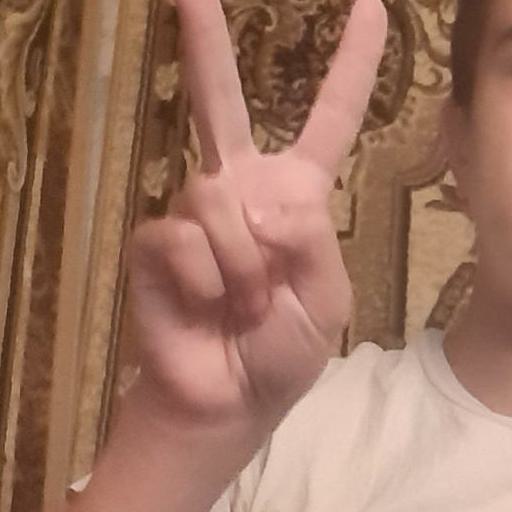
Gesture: peace